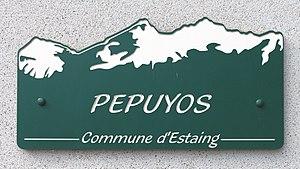
Rue du village d'Estaing (Hautes-Pyrénées)
Estaing est une commune française située dans le département des Hautes-Pyrénées, en région Occitanie.